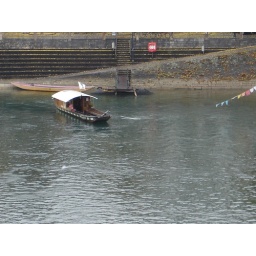
A very clever ferry boat on the river beneath the Basel cathedral.